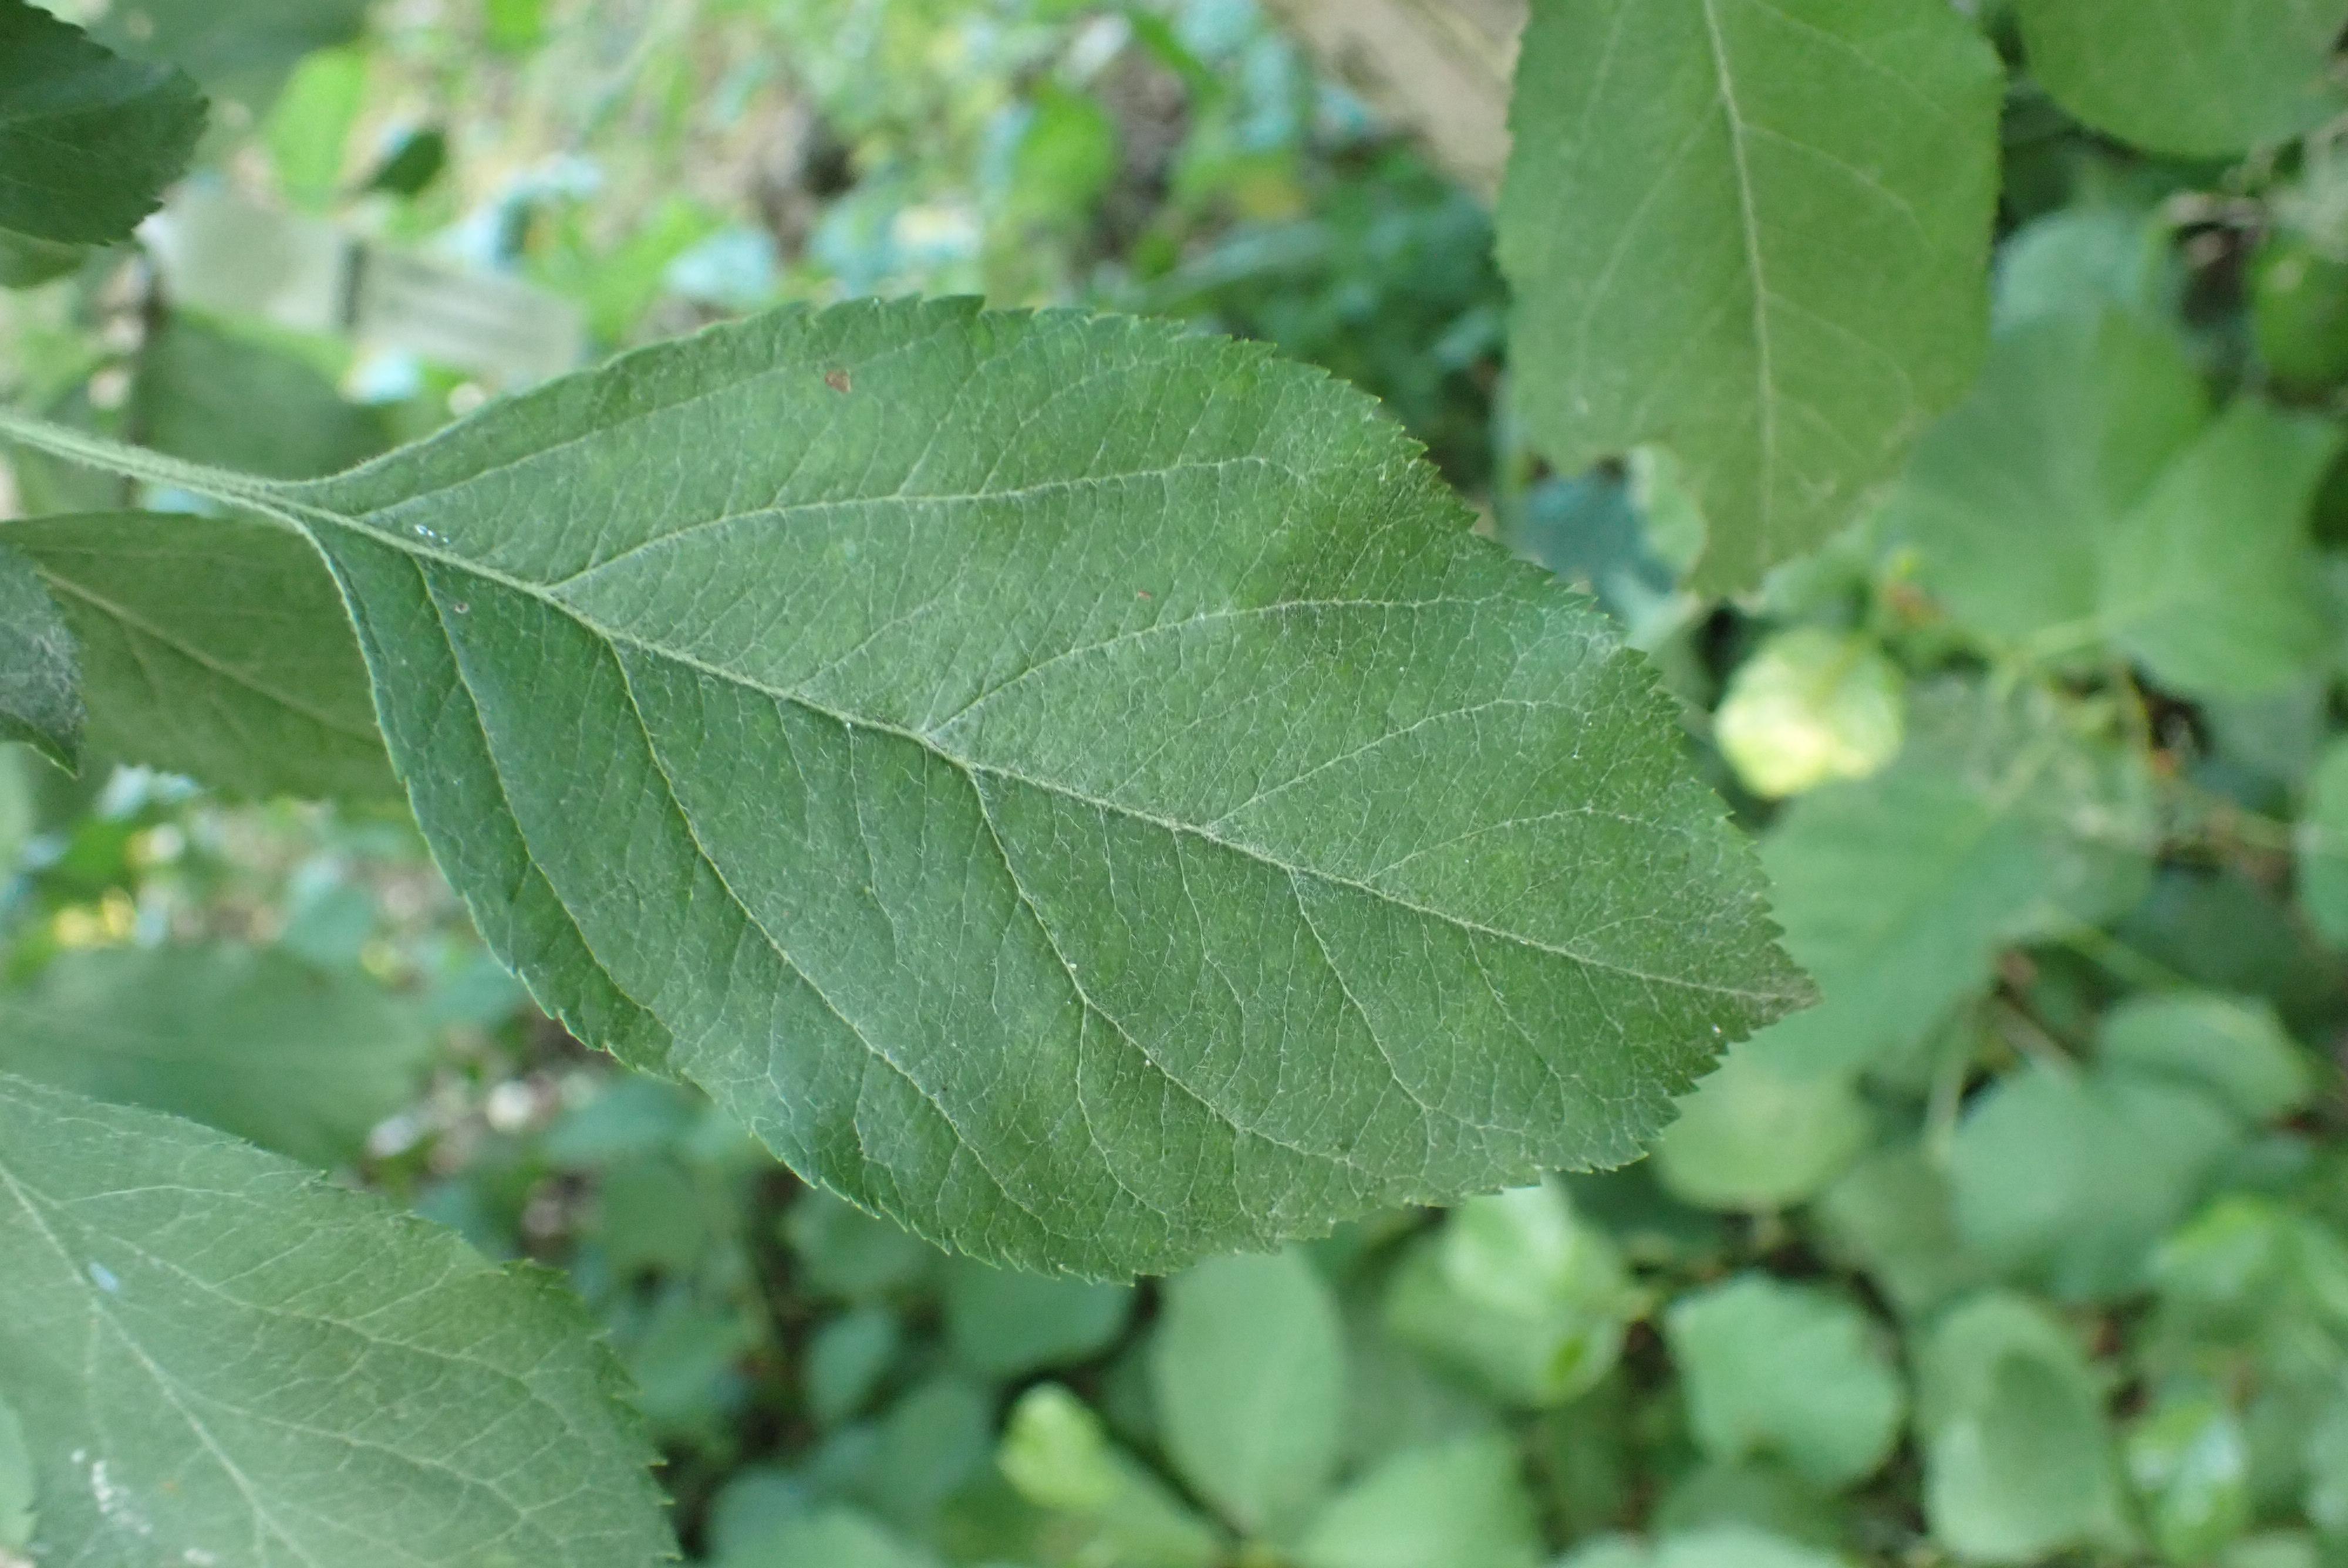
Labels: healthy